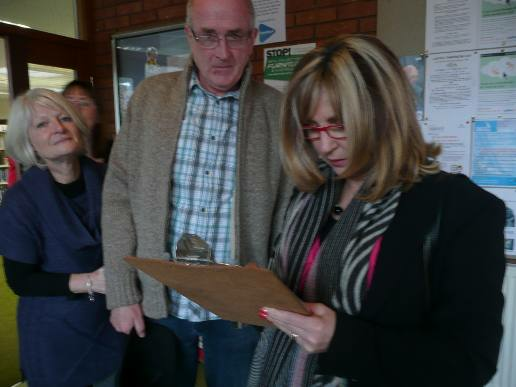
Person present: Yes